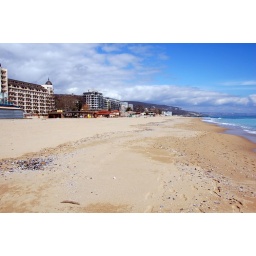
A beach near the Golden Sands resort on the Black Sea coast of Bulgaria.